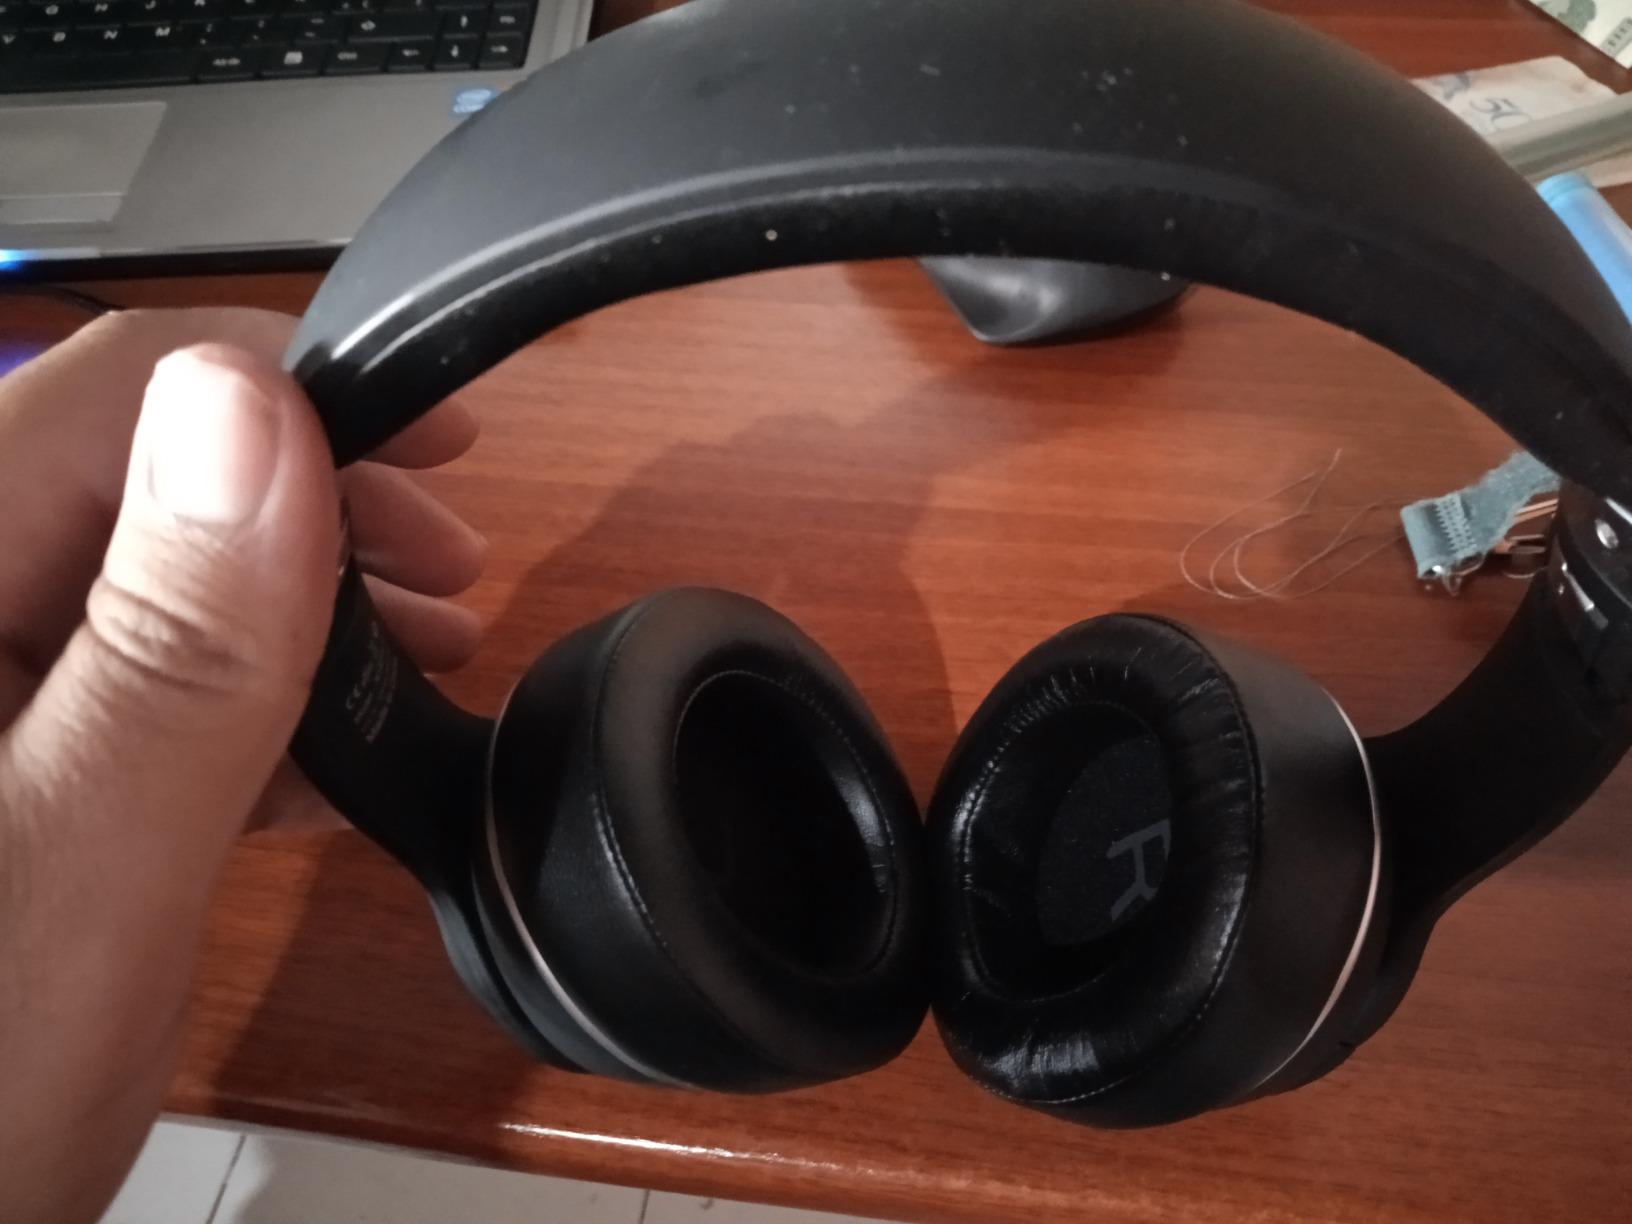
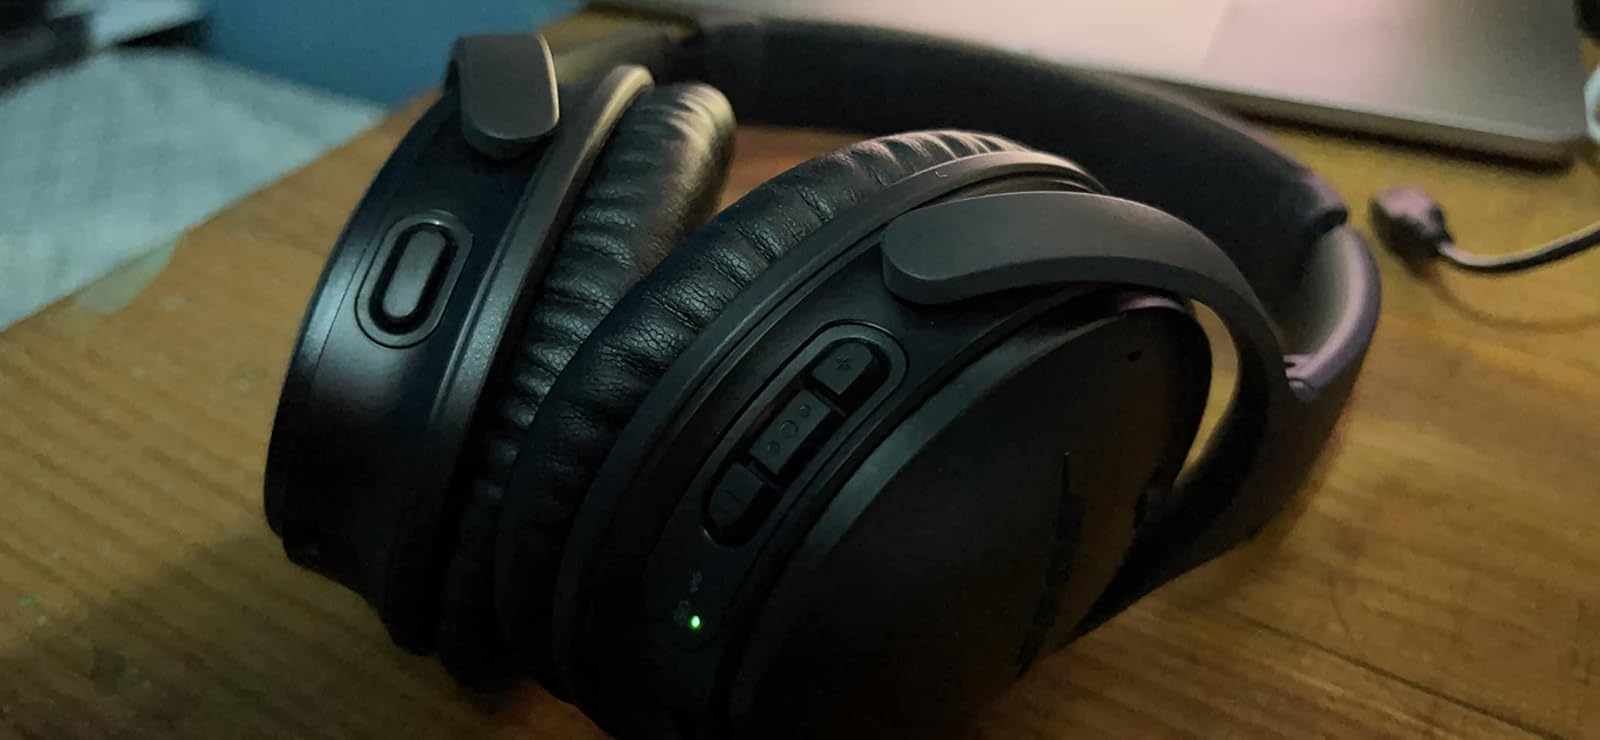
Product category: headphones
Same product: no